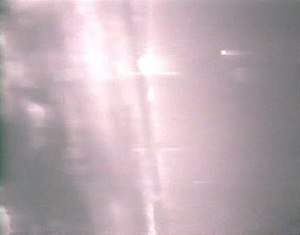
Store Syrte-episoden (1989)
Et billede taget fra et amerikansk F-14 Tomcat under episoden
Den 2. Store Syrte-episode udspillede sig den 4. januar 1989 i Store Syrte da to F-14 Tomcats fra United States Navy skød to libyske MiG-23 Floggere som angiveligt forsøgte at engagere dem, som det var sket under en lignende episode under en anden episode i 1981.